10 Minutes 38 Seconds in This Strange World

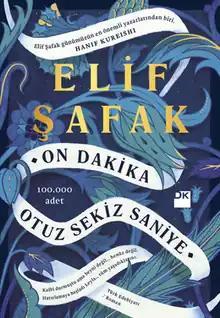
First edition cover (Turkey)

10 Minutes 38 Seconds in This Strange World is a 2019 novel by Turkish writer Elif Shafak and her eleventh overall. It is a one-woman story about a sex worker in Istanbul. It was released by Viking Press in 2019.